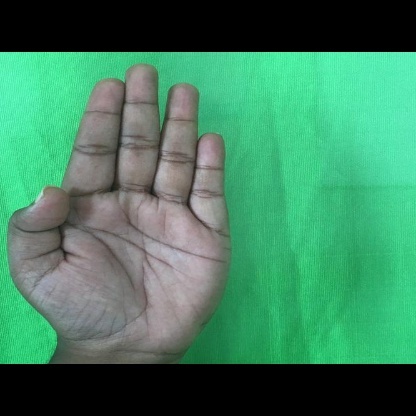
Mudra: Pathaka